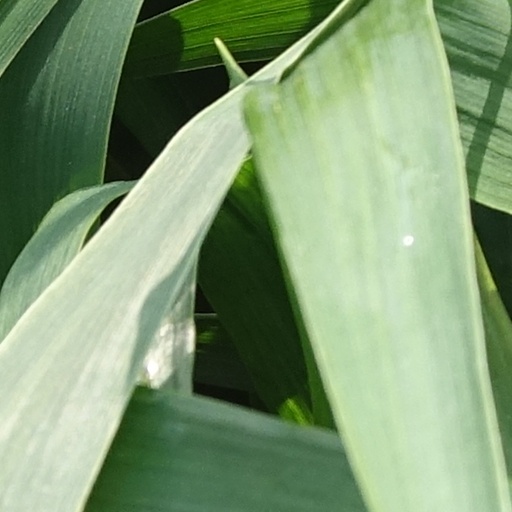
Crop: wheat